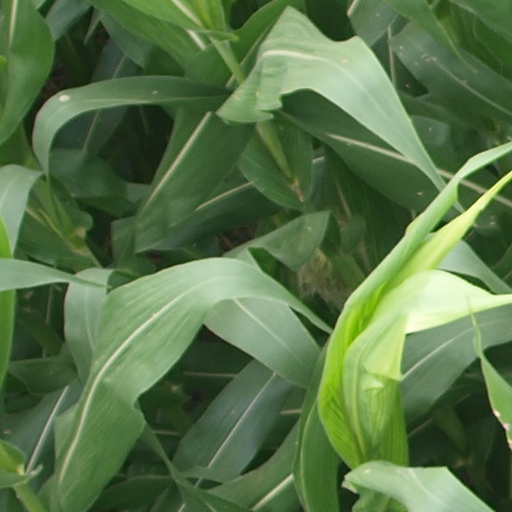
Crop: maize; corn